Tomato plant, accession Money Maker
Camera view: bottom (45 deg); turntable rotation: 150 degrees
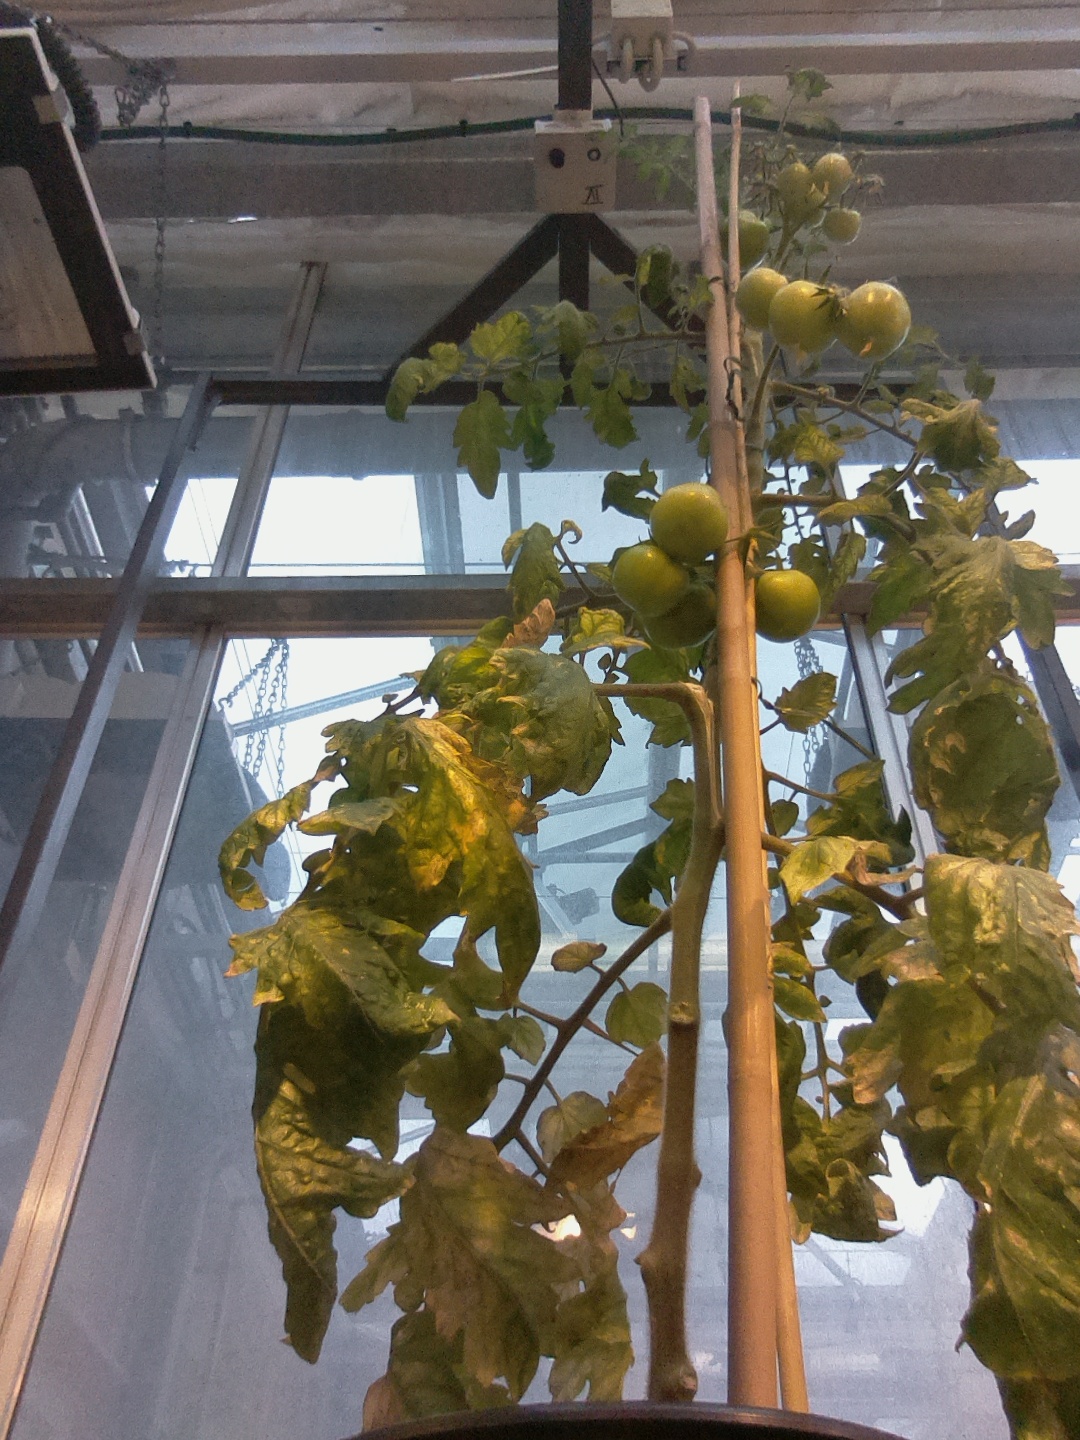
BBCH growth stage 75: 50%-60% of final fruit size